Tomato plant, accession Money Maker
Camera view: horizontal (90 deg, fisheye); turntable rotation: 180 degrees
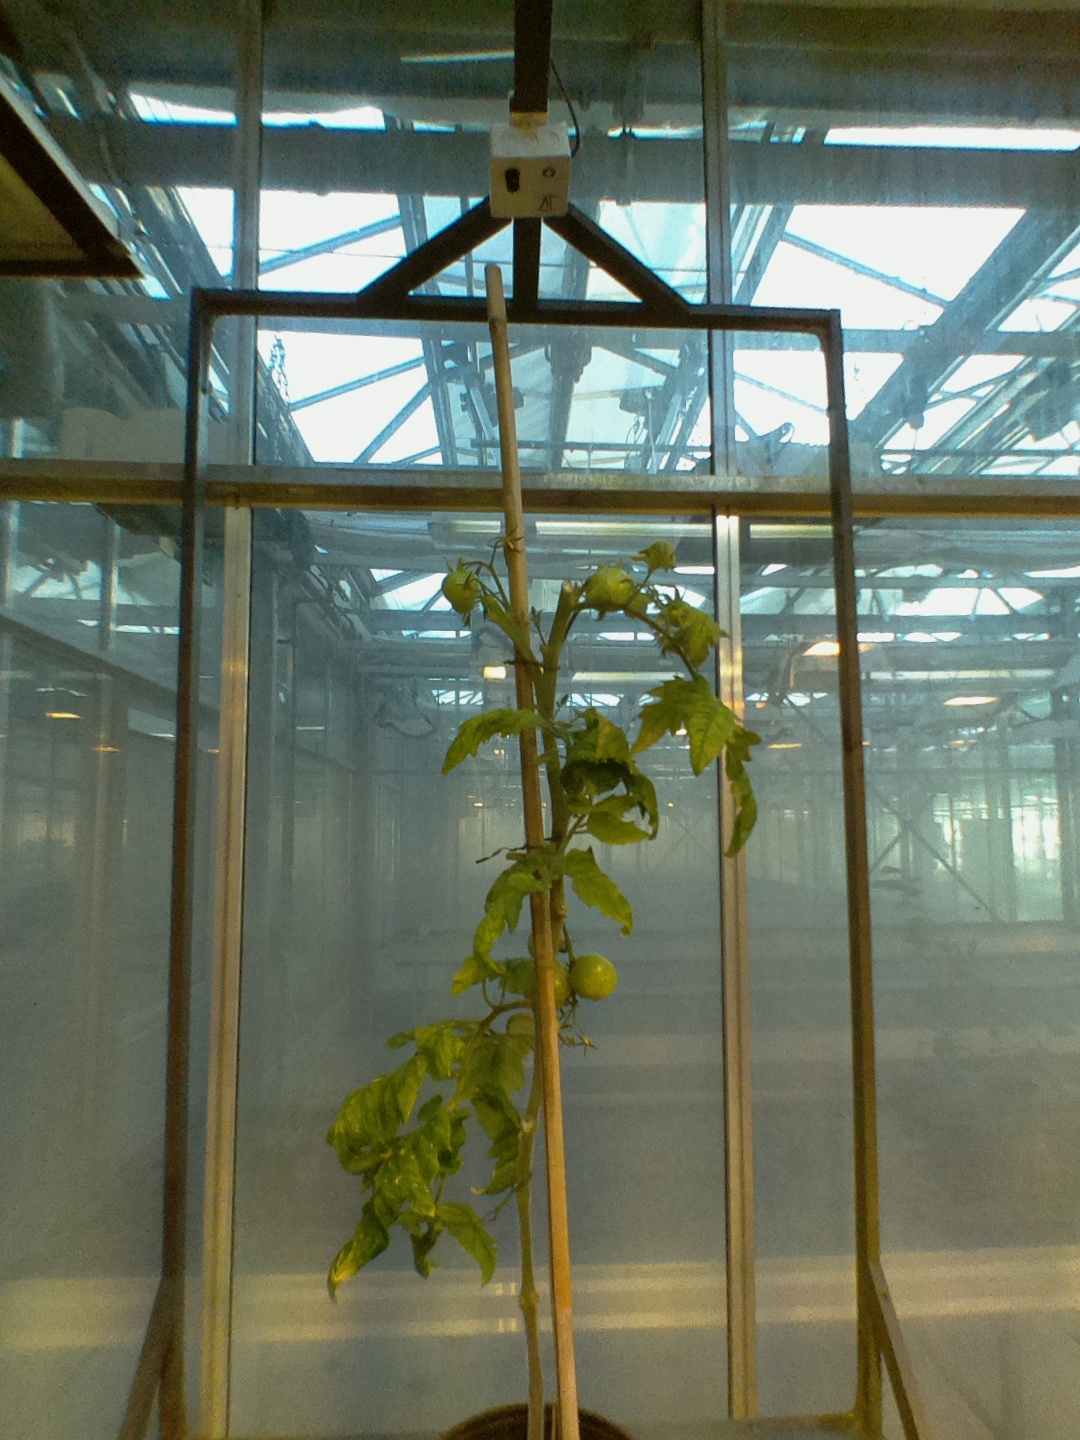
BBCH growth stage 79: 90% -100% of final fruit size